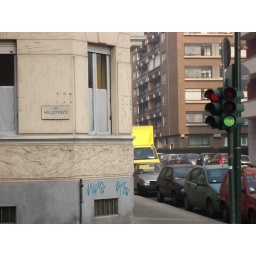
That little panel on the wall is the extent of a street sign in Turin.